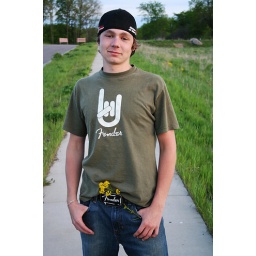
Takes a real man to put flowers in his pants